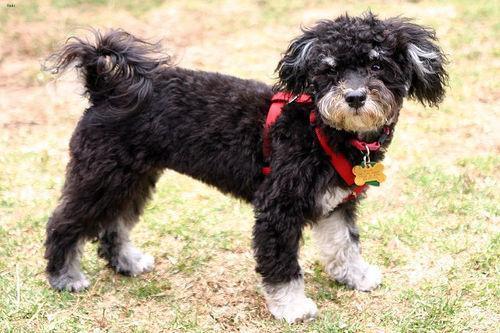
havanese